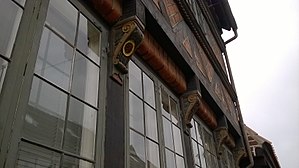
Ridderhuset (Næstved) / Beskrivelse
Knægte på facaden.
Knægt på Ridderhuset i Riddergade, Næstved
Ridderhuset er en bindingsværksbygning i Riddergade i Næstved, der stammer fra renæssancen omkring år 1600. Det ligger lige ved siden af Apostelhuset, der er opført i senmiddelalderen i starten af 1500-tallet.